St. Elizabeth of Hungary Shrine (Cleveland)

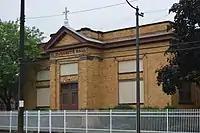
Parish hall

Cleveland's first Hungarian Catholics initially worshipped at St. Ladislaus' Church, an east-side Slovakian parish, but ethnic strife and increasing immigration prompted the Hungarian community to seek their own parish. Bishop Horstmann interceded on their behalf with papal authorities, and Charles Boehm of Hungary settled in Cleveland in late 1892 to serve the new St. Elizabeth parish, the first Hungarian nationality parish in America. Boehm immediately began registering members and advocating for the construction of a church complex; the first church building, a brick structure, was erected by the end of 1893, a school soon followed, and a larger school was completed in 1900 because of expanded enrollment. He also began a Hungarian-language parish newspaper that soon gained subscribers in other parts of the United States and in Hungary. Julius Szepessy took Boehm's place in 1907 after the latter left to begin missions among Hungarians in America, but after Szepessy died in 1923, Boehm returned and remained until retiring in 1927.